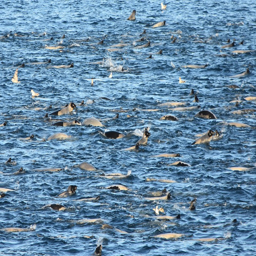
unusual encounter : one of favourite events happened on her birthday - when passengers spotted - plus seals writhing in the water